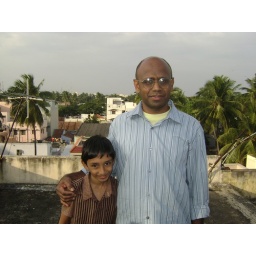
On roof of my old house in Coimbatore with Latha's son hari